Eno (1973 film)

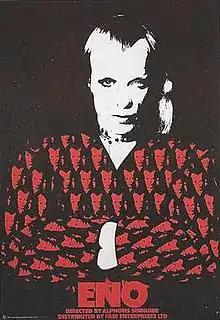

Eno is a 1973 documentary short film directed, written and produced by Alfons Sinniger. The subject of the film is musician Brian Eno (shortly after his departure from Roxy Music), and features the recording sessions for Eno's album "Here Come the Warm Jets" (1974).